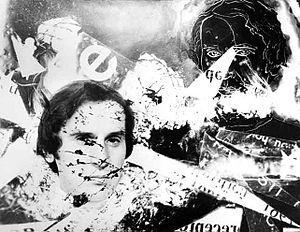
Ioan Mihai Cochinescu, né le 16 avril 1951 à Timișoara, est un écrivain roumain contemporain, romancier, essayiste et musicien.